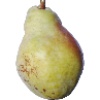
Label: Pear Williams 1